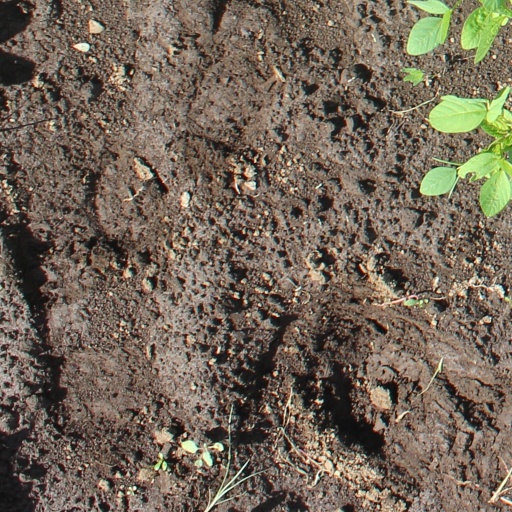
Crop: soybean